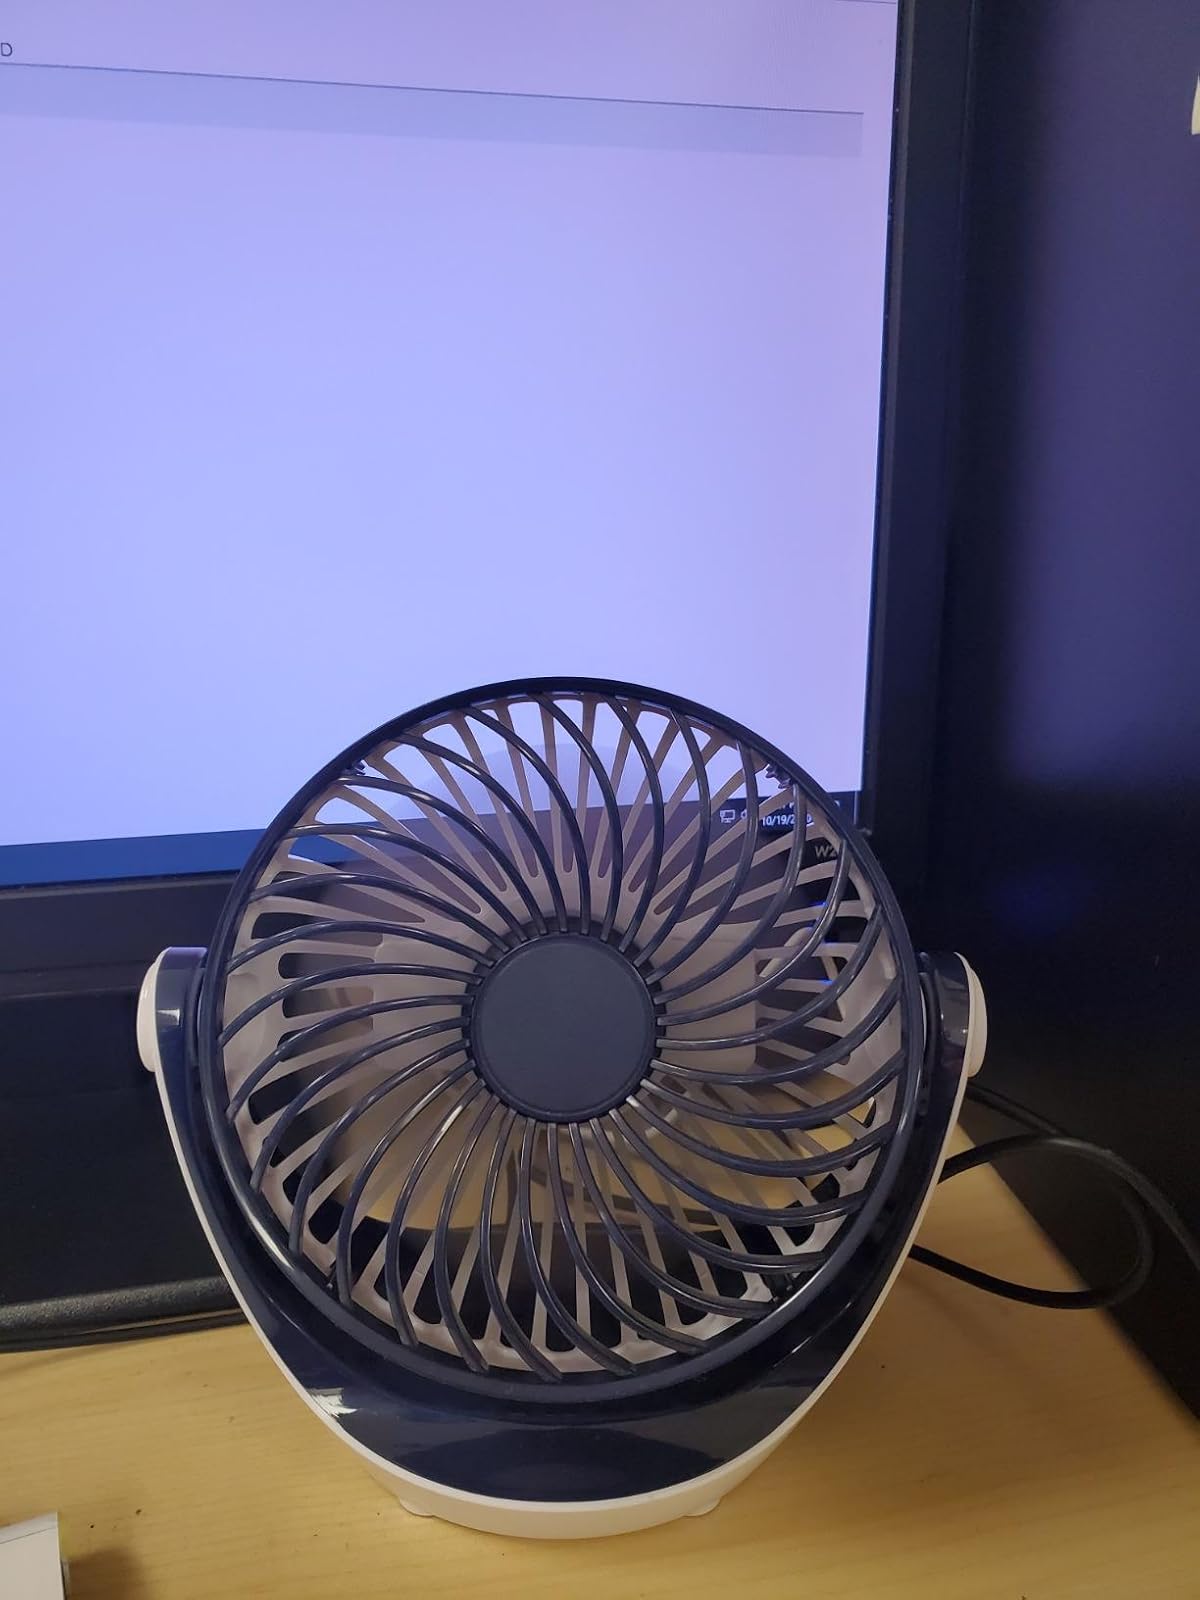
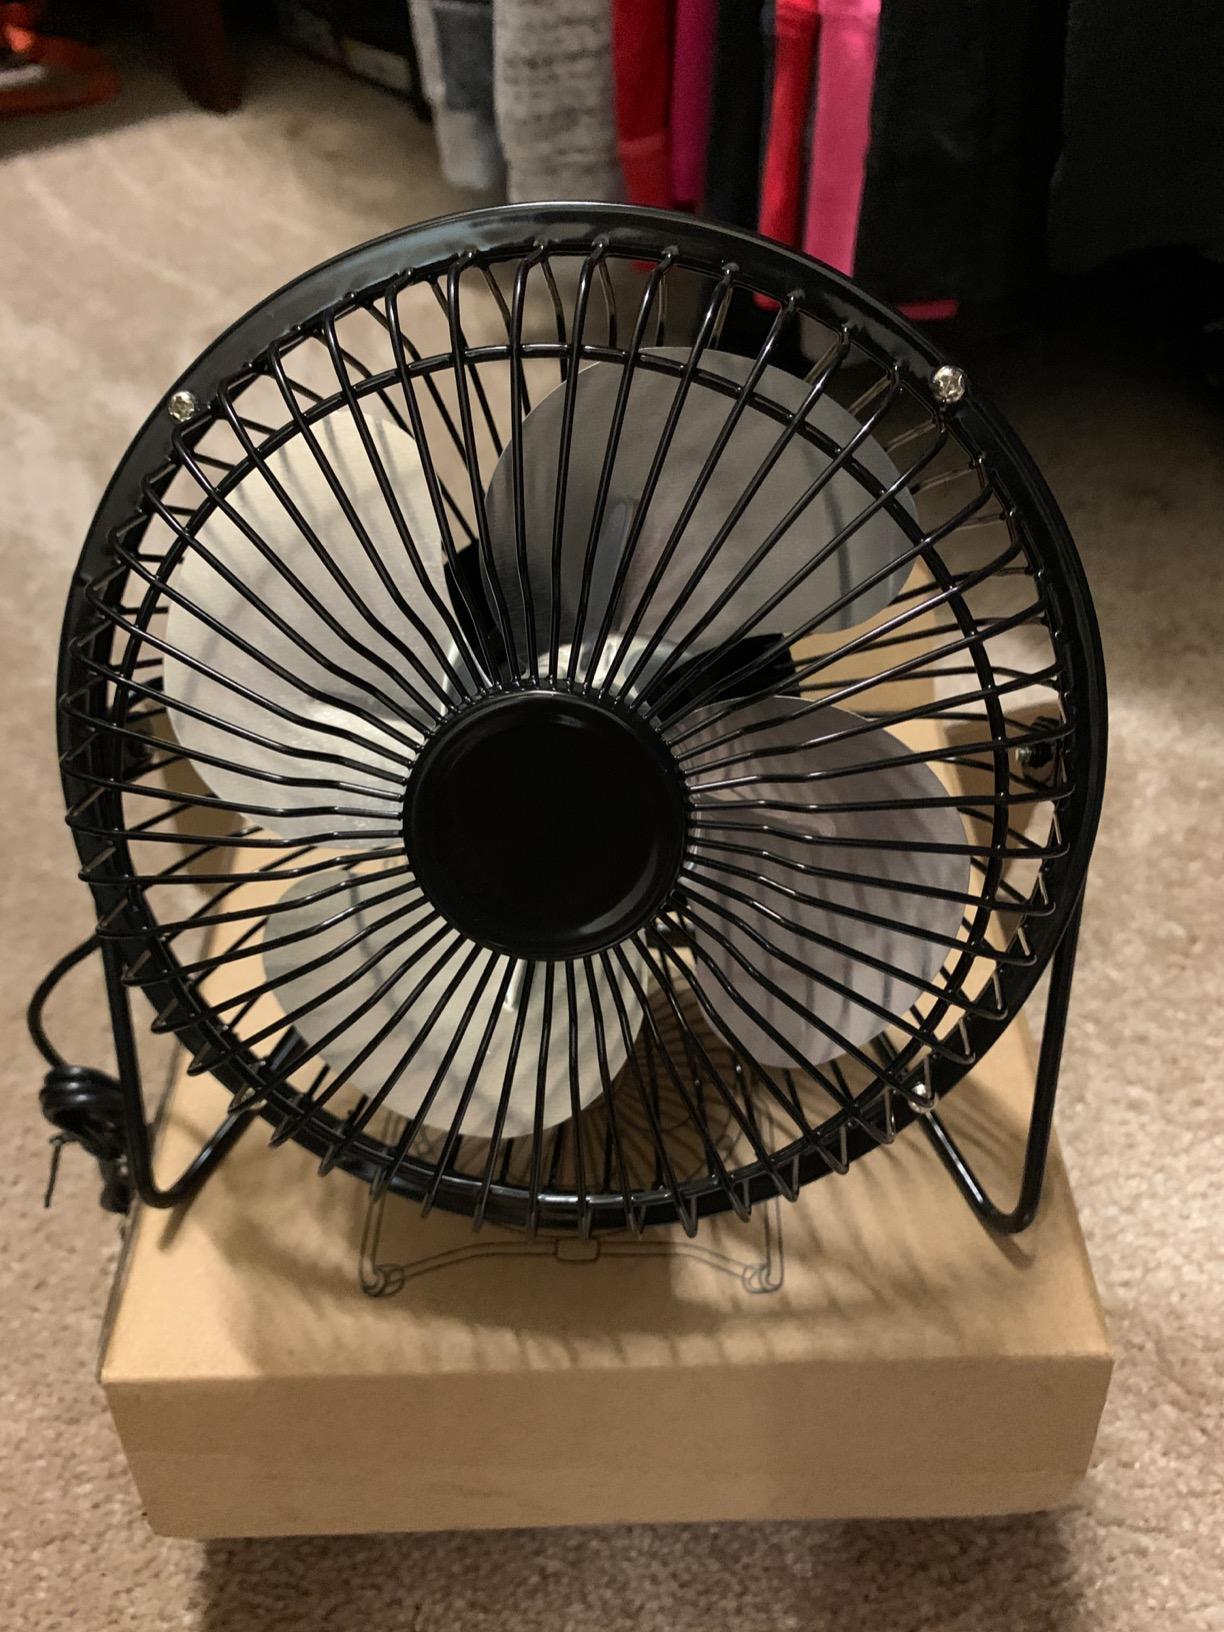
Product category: fan
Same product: no